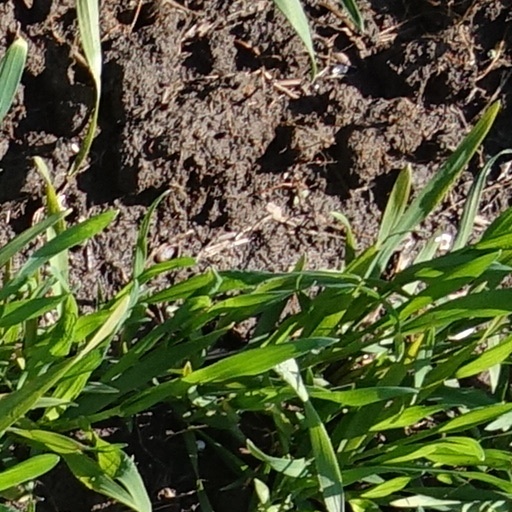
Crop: wheat